Paleoallium

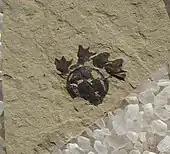
"P. billgenseli" bulbil & flowers

Paleoallium is an extinct genus of onion-like plant in the family Amaryllidaceae known from the single described species Paleoallium billgenseli. The species is known from Early Eocene sediments exposed in the northeast of the U.S. state of Washington.